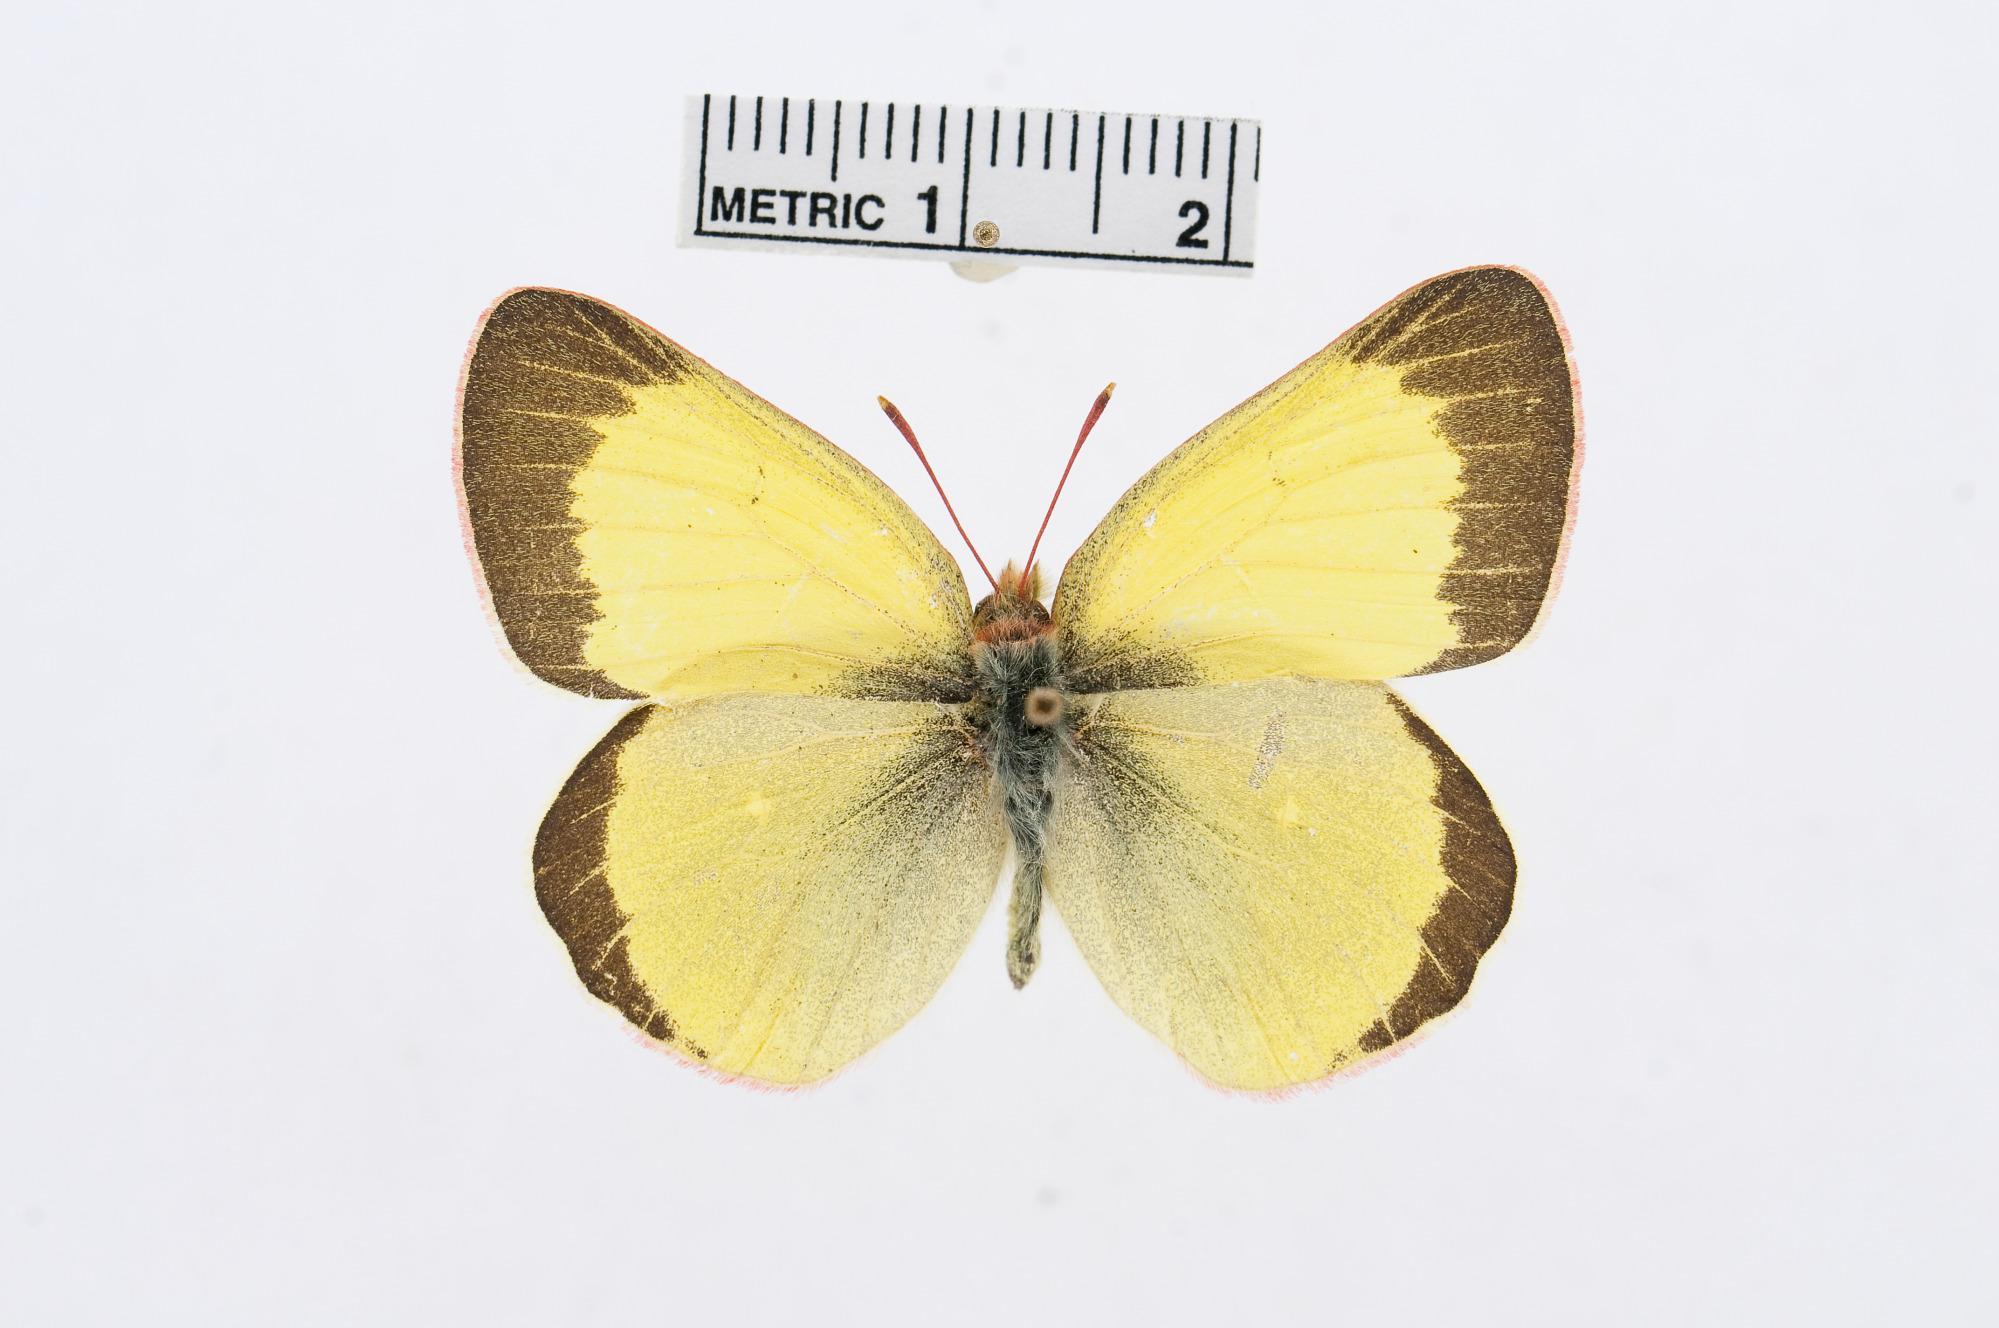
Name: Colias palaeno
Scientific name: Colias palaeno
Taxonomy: Animalia, Arthropoda, Hexapoda, Insecta, Lepidoptera, Pieridae, Coliadinae